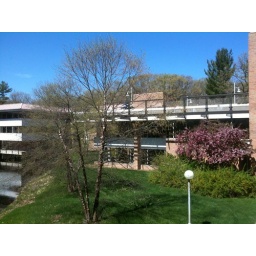
Tree in bloom under green roof at MCC